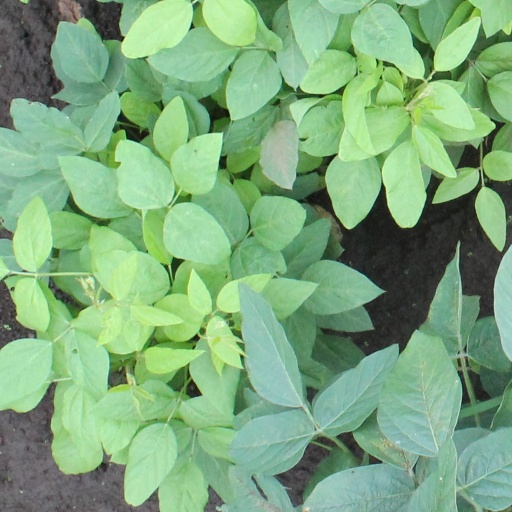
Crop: soybean